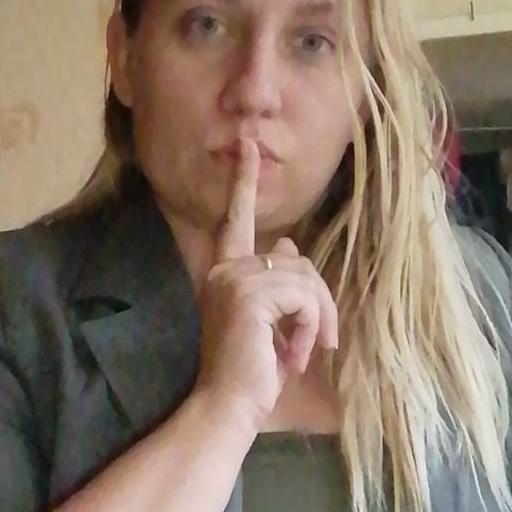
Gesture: mute